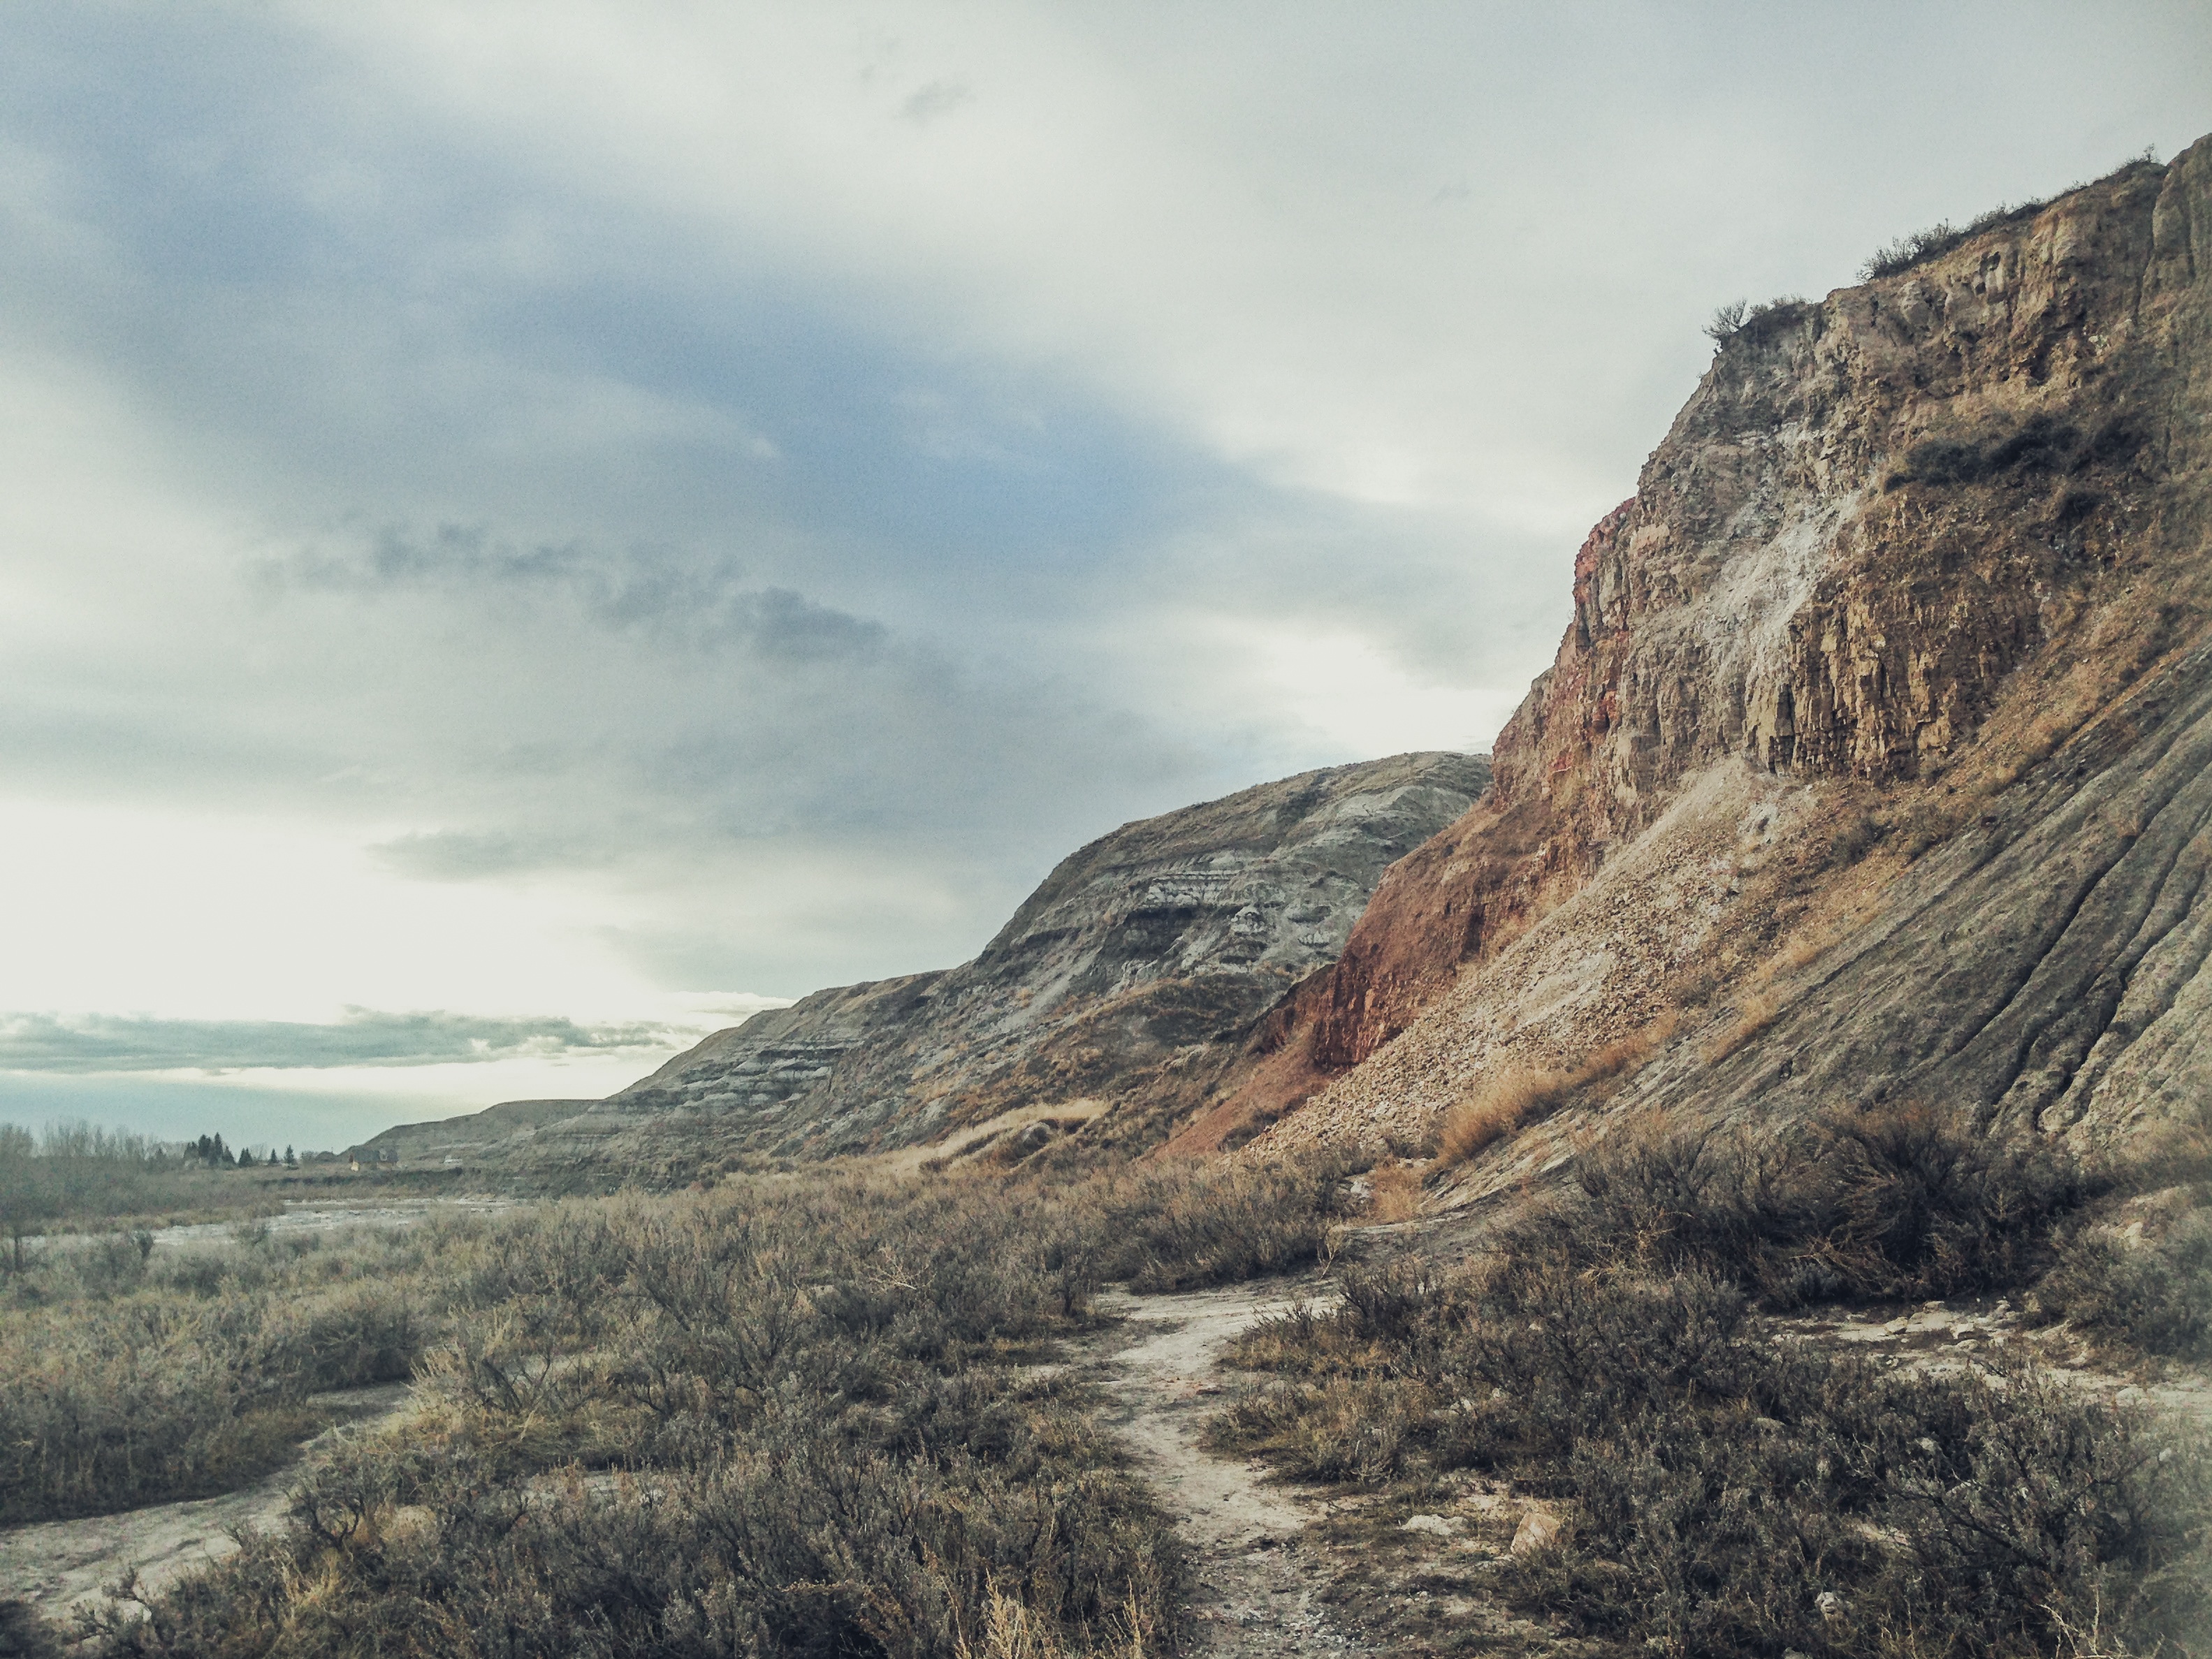
landscape, sea, coast, nature, rock, wilderness, mountain, cloud, hill, valley, mountain range, cliff, terrain, ridge, geology, badlands, plateau, fell, loch, landform, geographical feature, mountainous landforms